Dodshon Foster

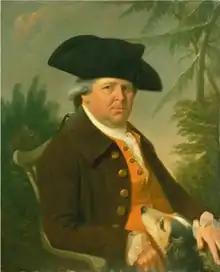
Portrait of Dodshon Foster by William Tate

Dodshon Foster (1 September 1730 - 2 January 1793) was an English merchant who profited from the slave trade. He was involved in the shipping of over 700 slaves during his career. His commercial success was assisted by his connection through marriage to the Birket family of merchants; he married Elizabeth, the daughter of Myles Birket.